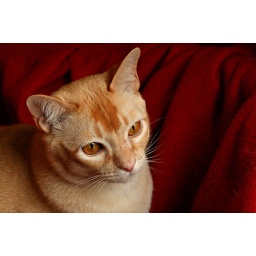
Pixy sitting in a cat bed near a window, entranced by a moving cat toy.